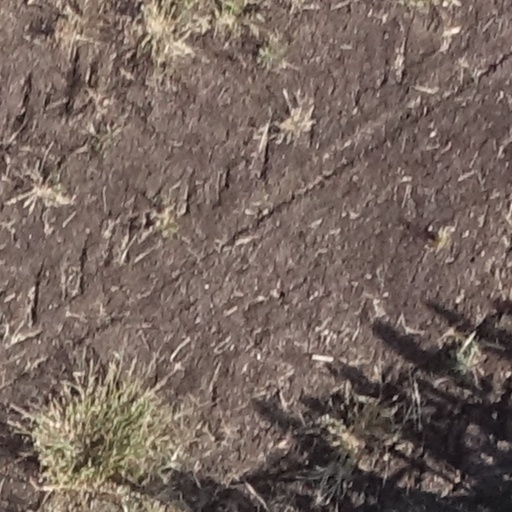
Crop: sorghum